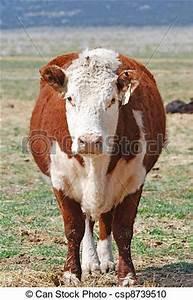
cow